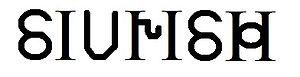
Le simlish est une langue imaginaire créée par Maxis pour sa série vidéoludique des Sims. On a pu l'entendre dès le jeu SimCopter. Mais c'est avec Les Sims, et notamment, Les Sims 2 qu'elle deviendra importante. En effet, elle y est non seulement parlée mais également écrite, de même que dans le jeu SimCity Sociétés. Le simlish est la langue dans laquelle s'expriment les Sims, les personnages de ces jeux.